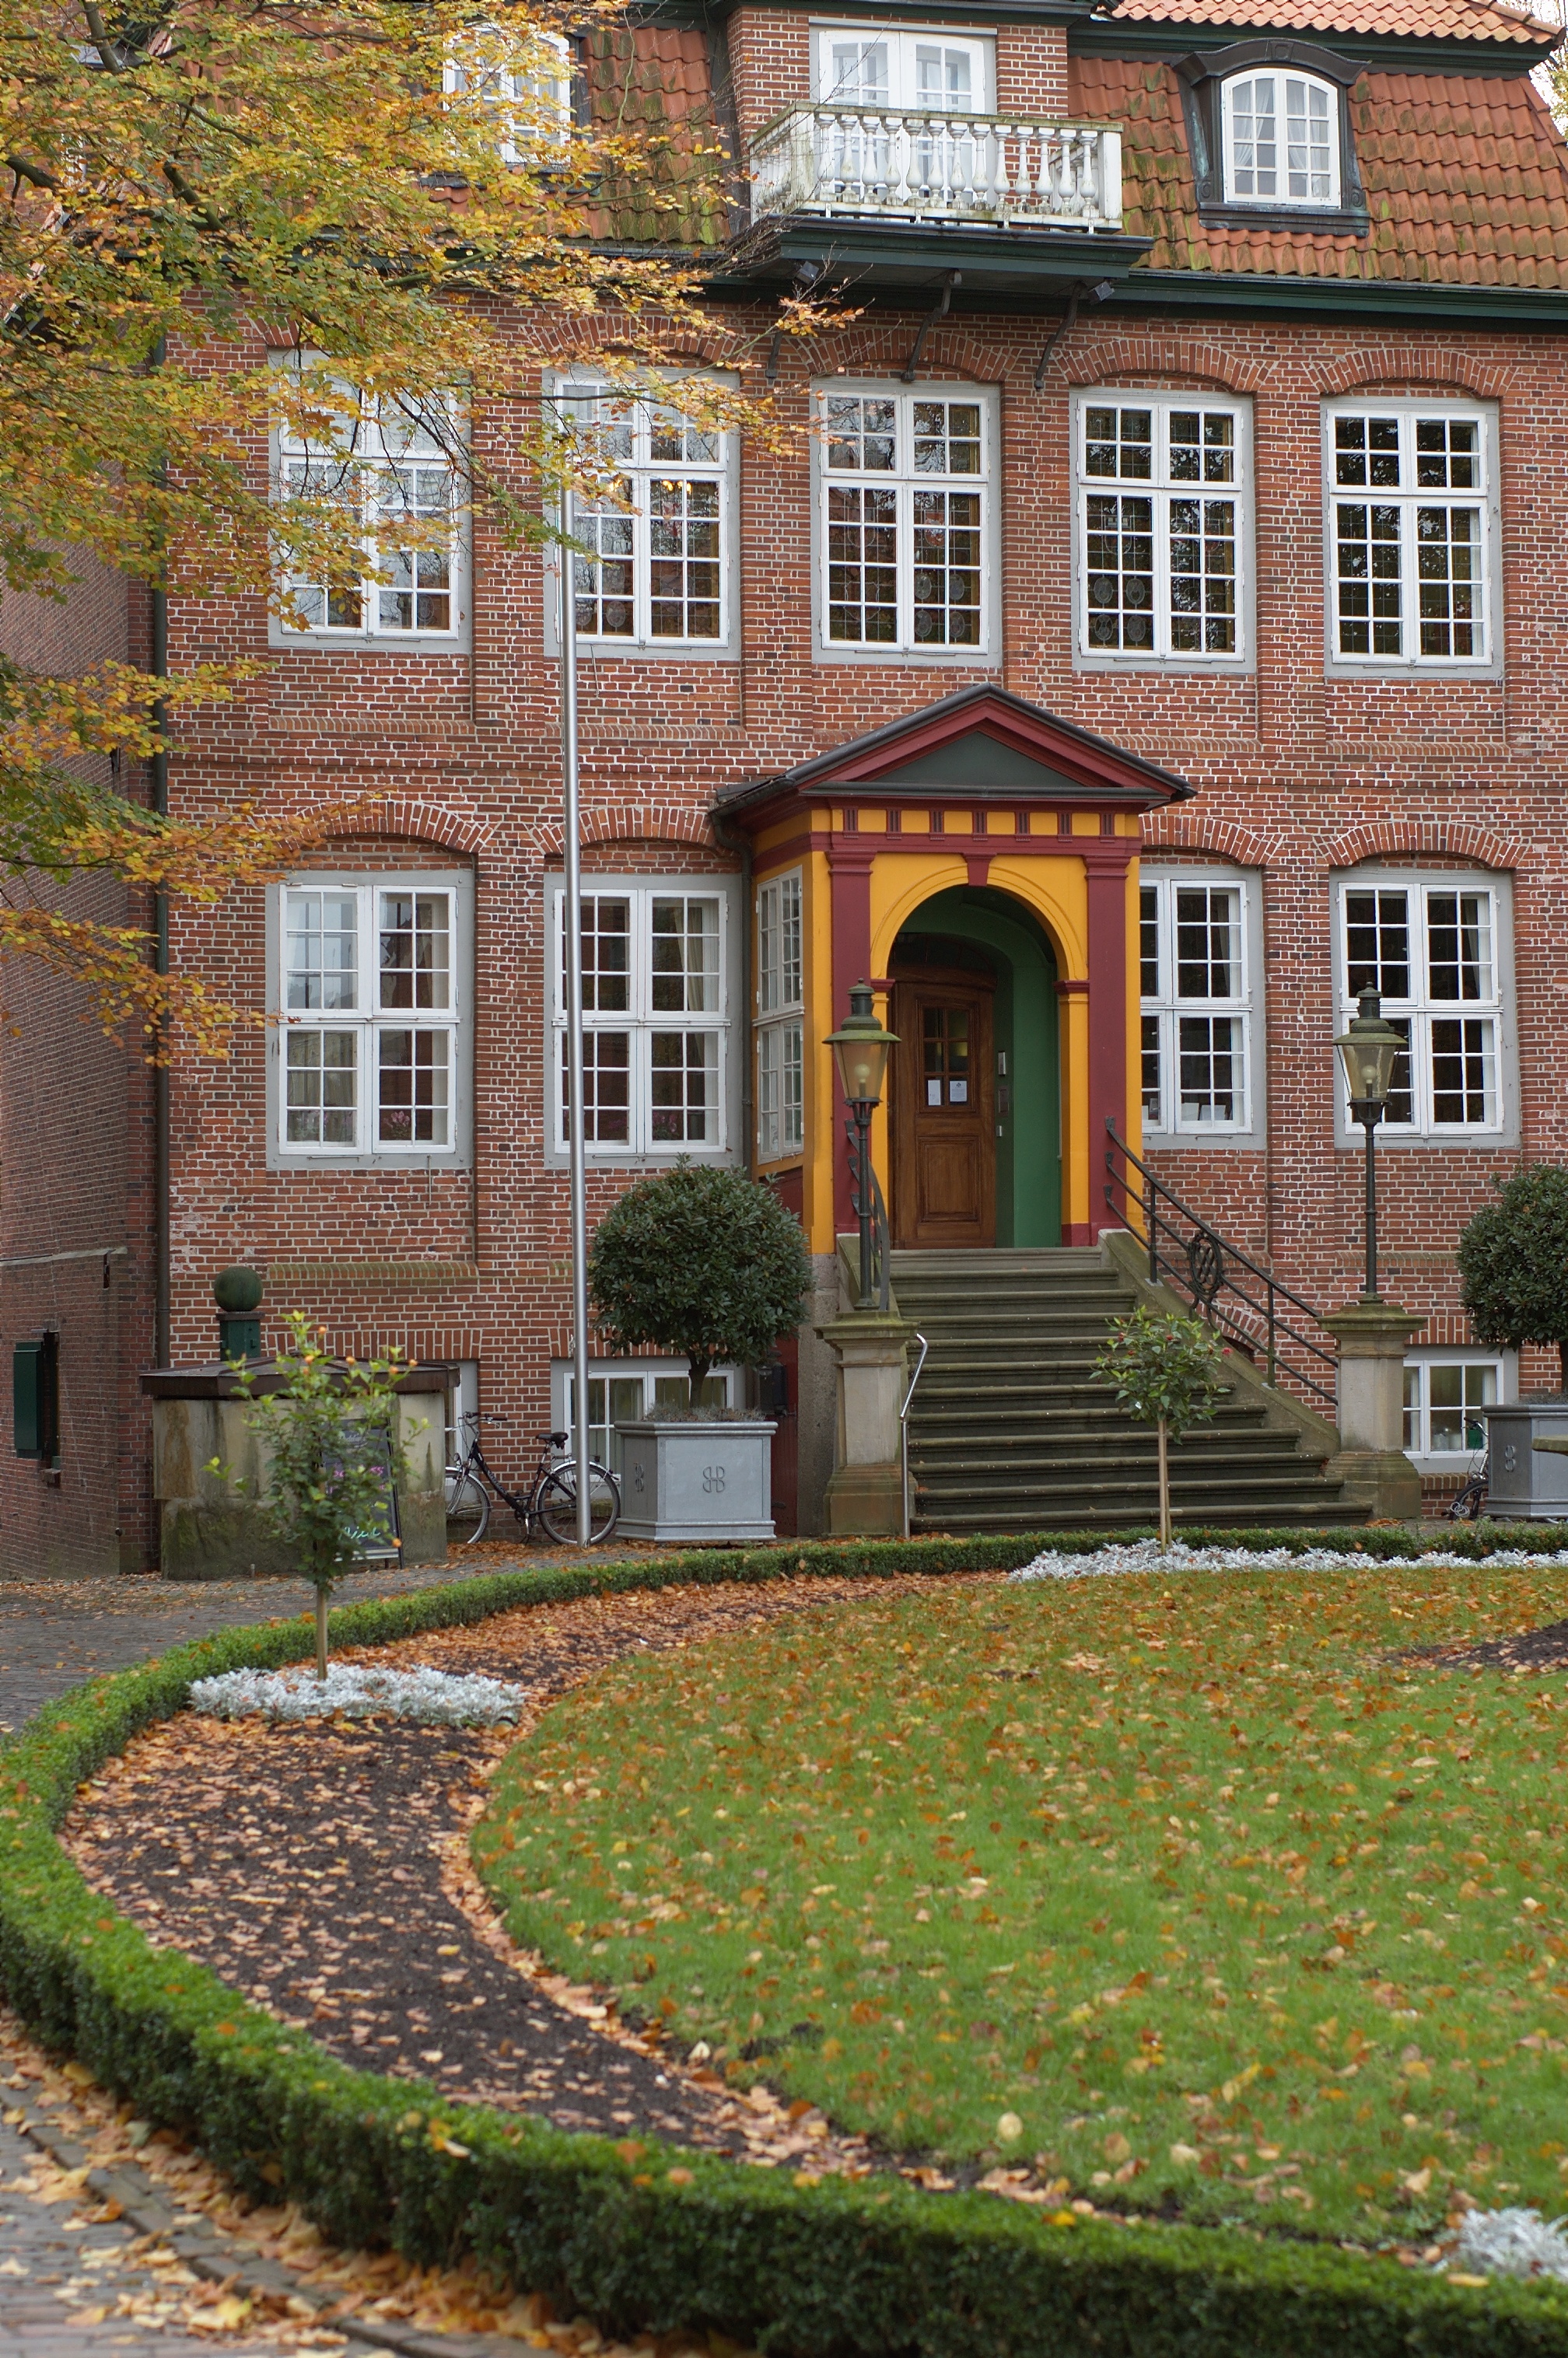
architecture, lawn, mansion, house, window, building, chateau, home, wall, suburb, cottage, autumn, backyard, facade, property, garden, brick, waterway, 50mm, courtyard, rawtherapee, germany, deutschland, pentax, estate, yard, lenstagged, steffenzahn, k100d, justpentax, iamflickr, fa50, fa50mm, smcpentaxfa11450mm, pentaxfa50mm, smcpfa50mmf14, niedersachsen, lowersaxony, cuxhaven, neighbourhood, manor house, stately home, residential area